Ted Graham (ice hockey)

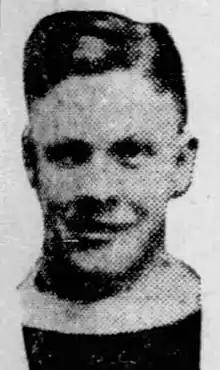
Graham circa 1926

William Edward Dixon Graham (June 30, 1904 in Owen Sound, Ontario – January 11, 1979) was a Canadian ice hockey defenceman. Dixon played ten seasons in the National Hockey League (NHL) for the Chicago Black Hawks, Montreal Maroons, Detroit Red Wings, St. Louis Eagles, Boston Bruins and New York Americans between 1927 and 1937. Prior to turning professional Graham played for the Owen Sound Greys, winning the 1924 Memorial Cup as Canadian junior champions.